The Croods: A New Age

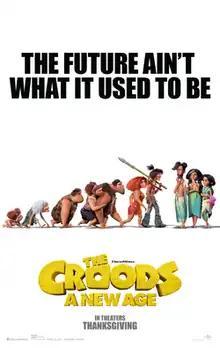
Theatrical release poster

The Croods: A New Age (also known as The Croods 2) is a 2020 American animated adventure comedy film produced by DreamWorks Animation. The second film in "The Croods" franchise, it was directed by Joel Crawford and written by Paul Fisher, Bob Logan, and Dan and Kevin Hageman. Nicolas Cage, Emma Stone, Ryan Reynolds, Catherine Keener, Clark Duke, and Cloris Leachman reprise their roles from the original film, with Peter Dinklage, Leslie Mann, and Kelly Marie Tran joining the cast. The film follows the Croods, Guy, and their pets Belt, Chunky, and Douglas as they discover an idyllic, walled-in paradise that meets all of their needs. However, they must also learn to live with the Bettermans, a family a couple of steps above the Croods on the evolutionary ladder.